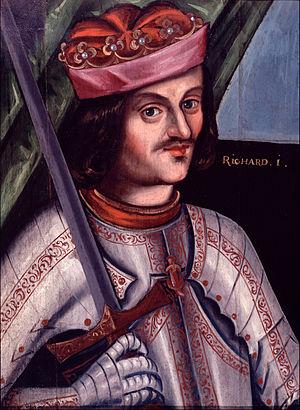
Cette page dresse une liste de personnalités mortes au cours de l'année 1199 :